Ichillin'

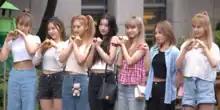
Ichillin' in July 2022, with former member Sohee (first from right)

Ichillin' released their first extended play (EP) "Bridge of Dreams" on April 27, 2022, with "Play Hide & Seek" serving as the EP's lead single. The EP also features the two digital singles, "Got'Ya" and "Fresh", which were released in the previous year. The group then followed up promotions for "Play Hide & Seek" with one of the EP's tracks "La Luna", beginning June 11 the same year.